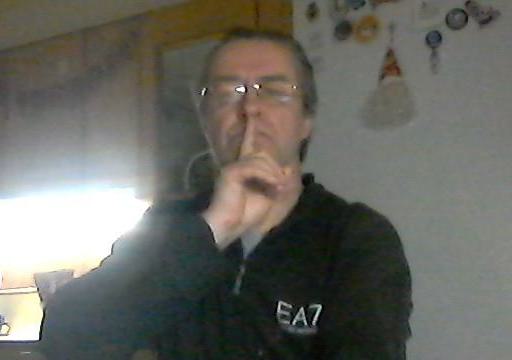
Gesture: mute